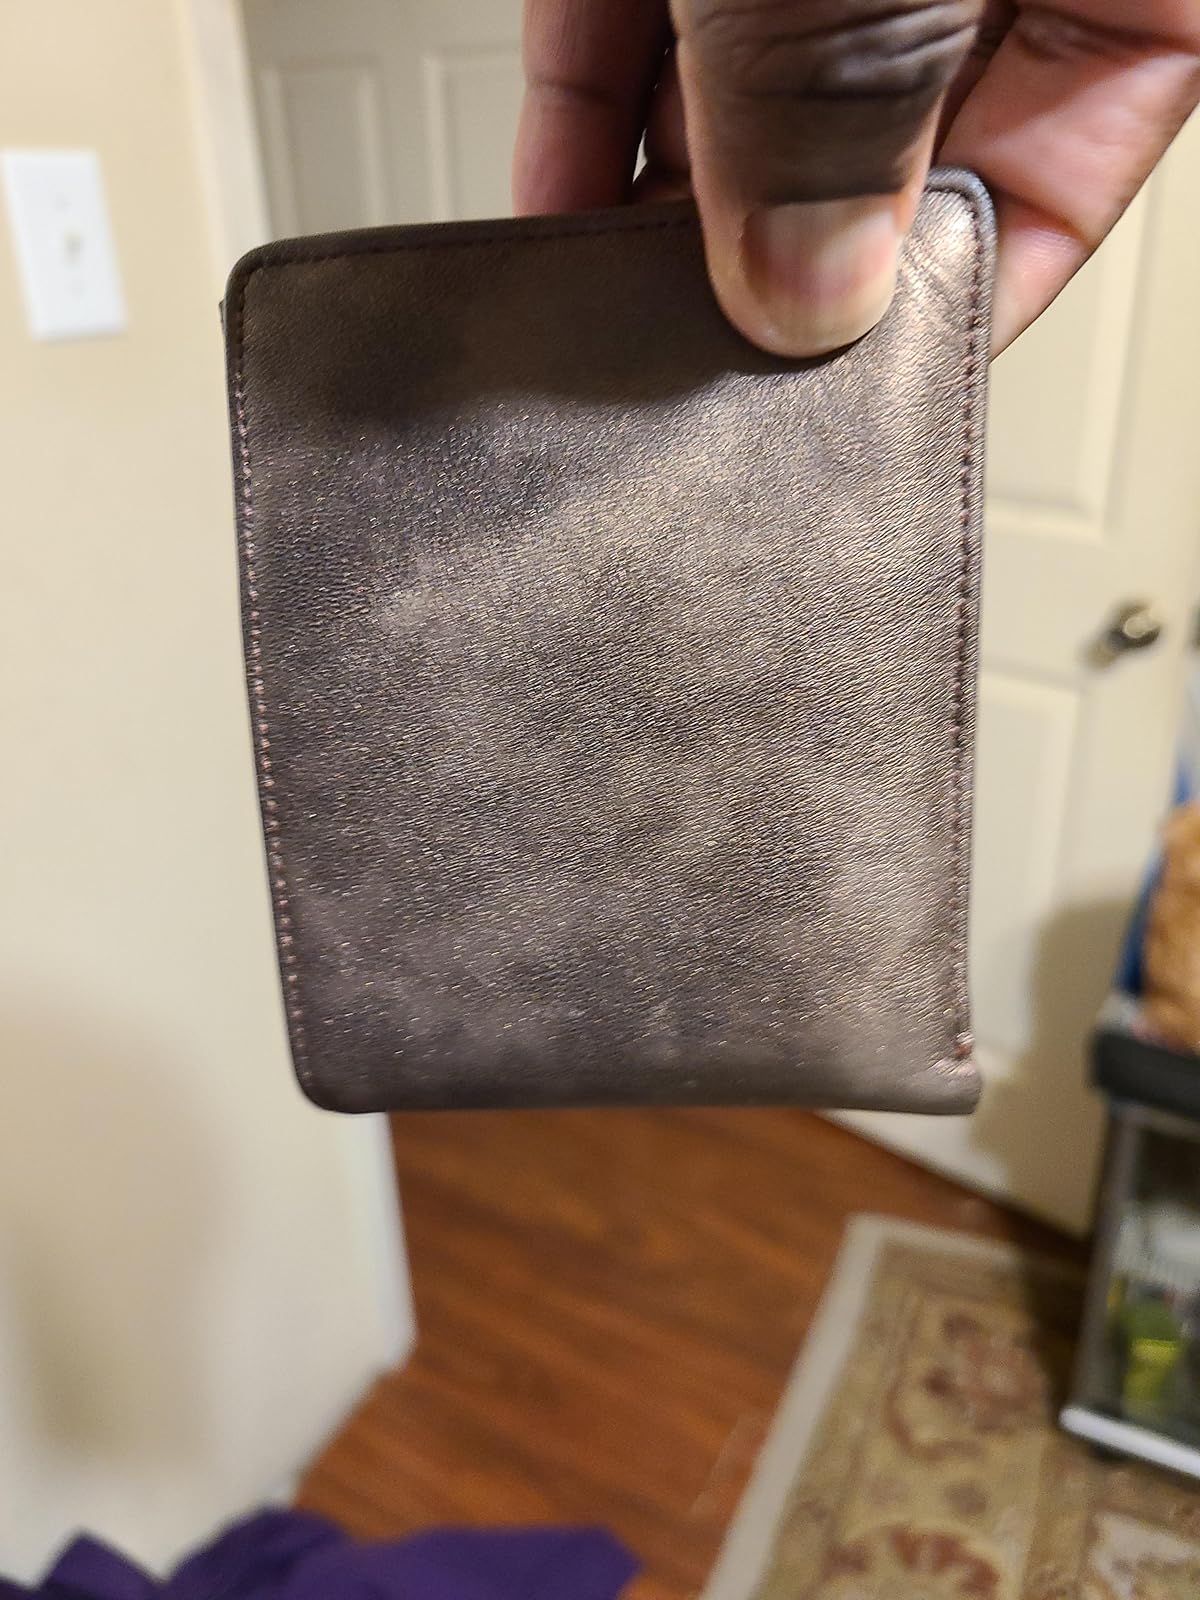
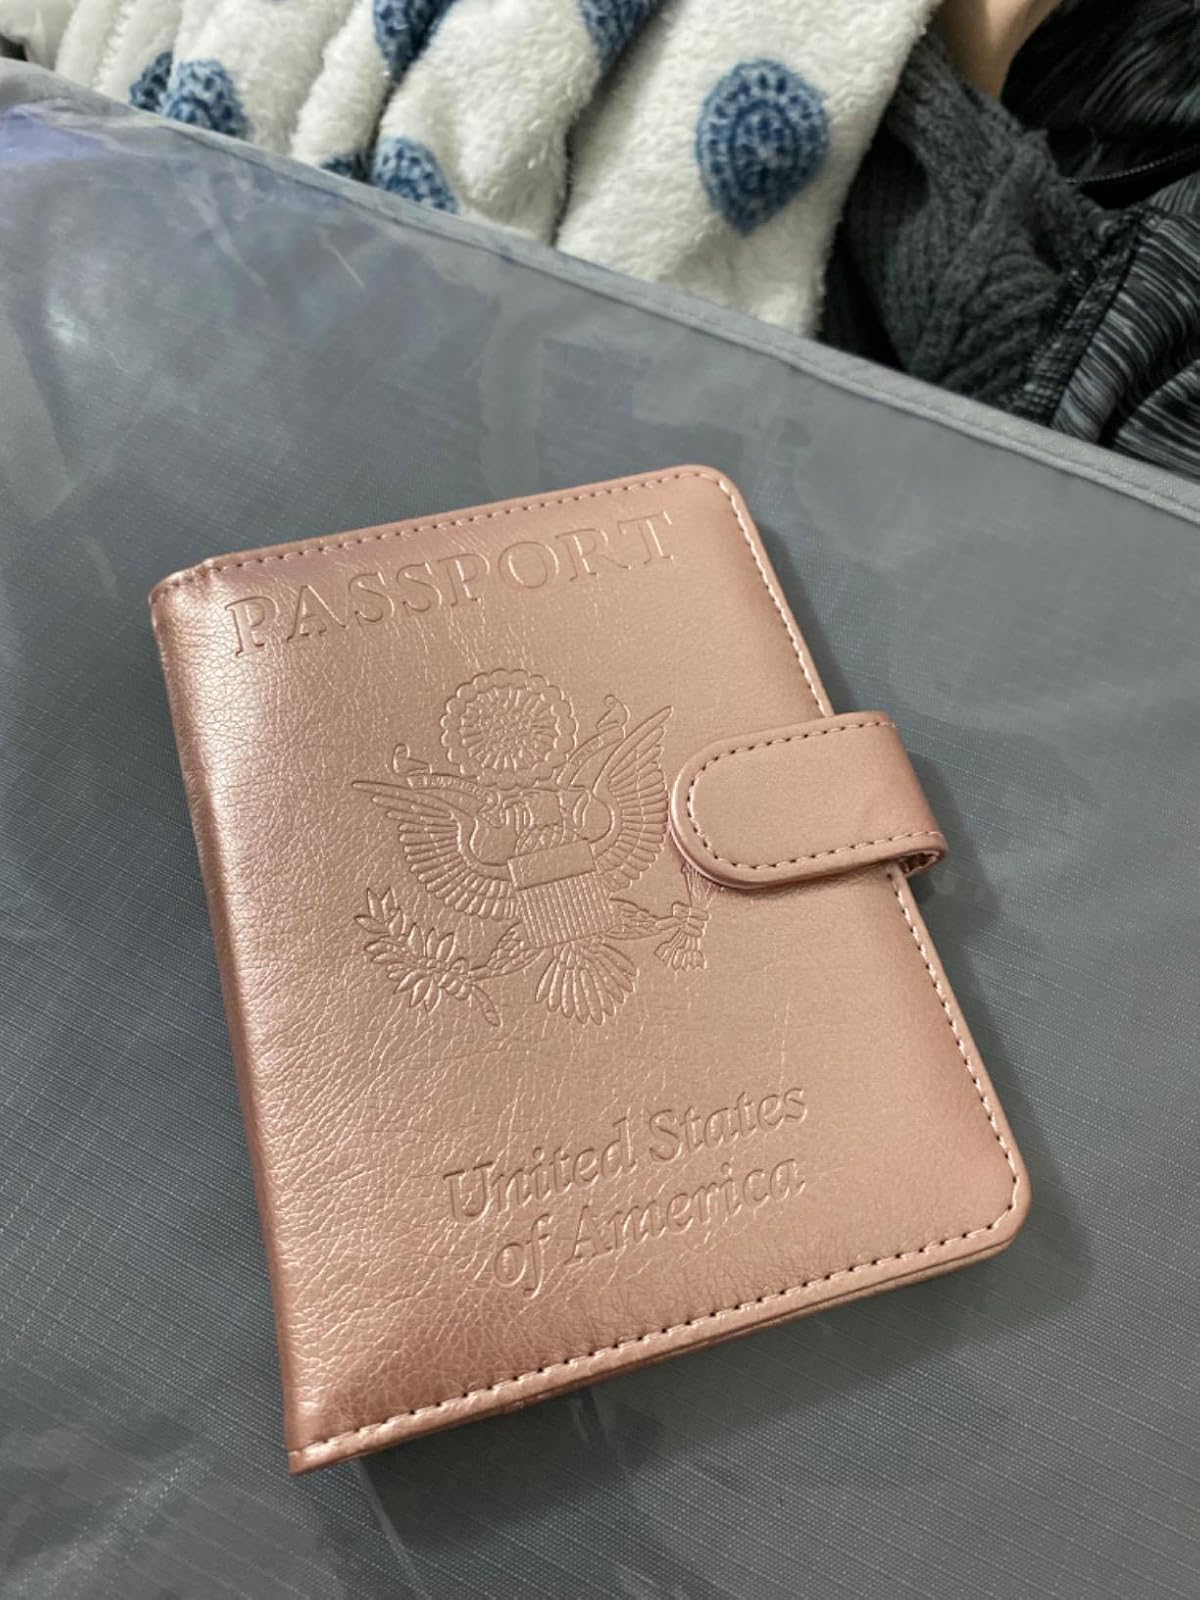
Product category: accessories_wallet
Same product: no